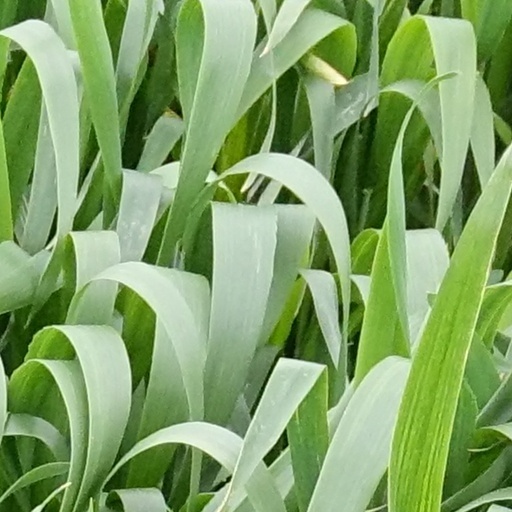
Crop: wheat